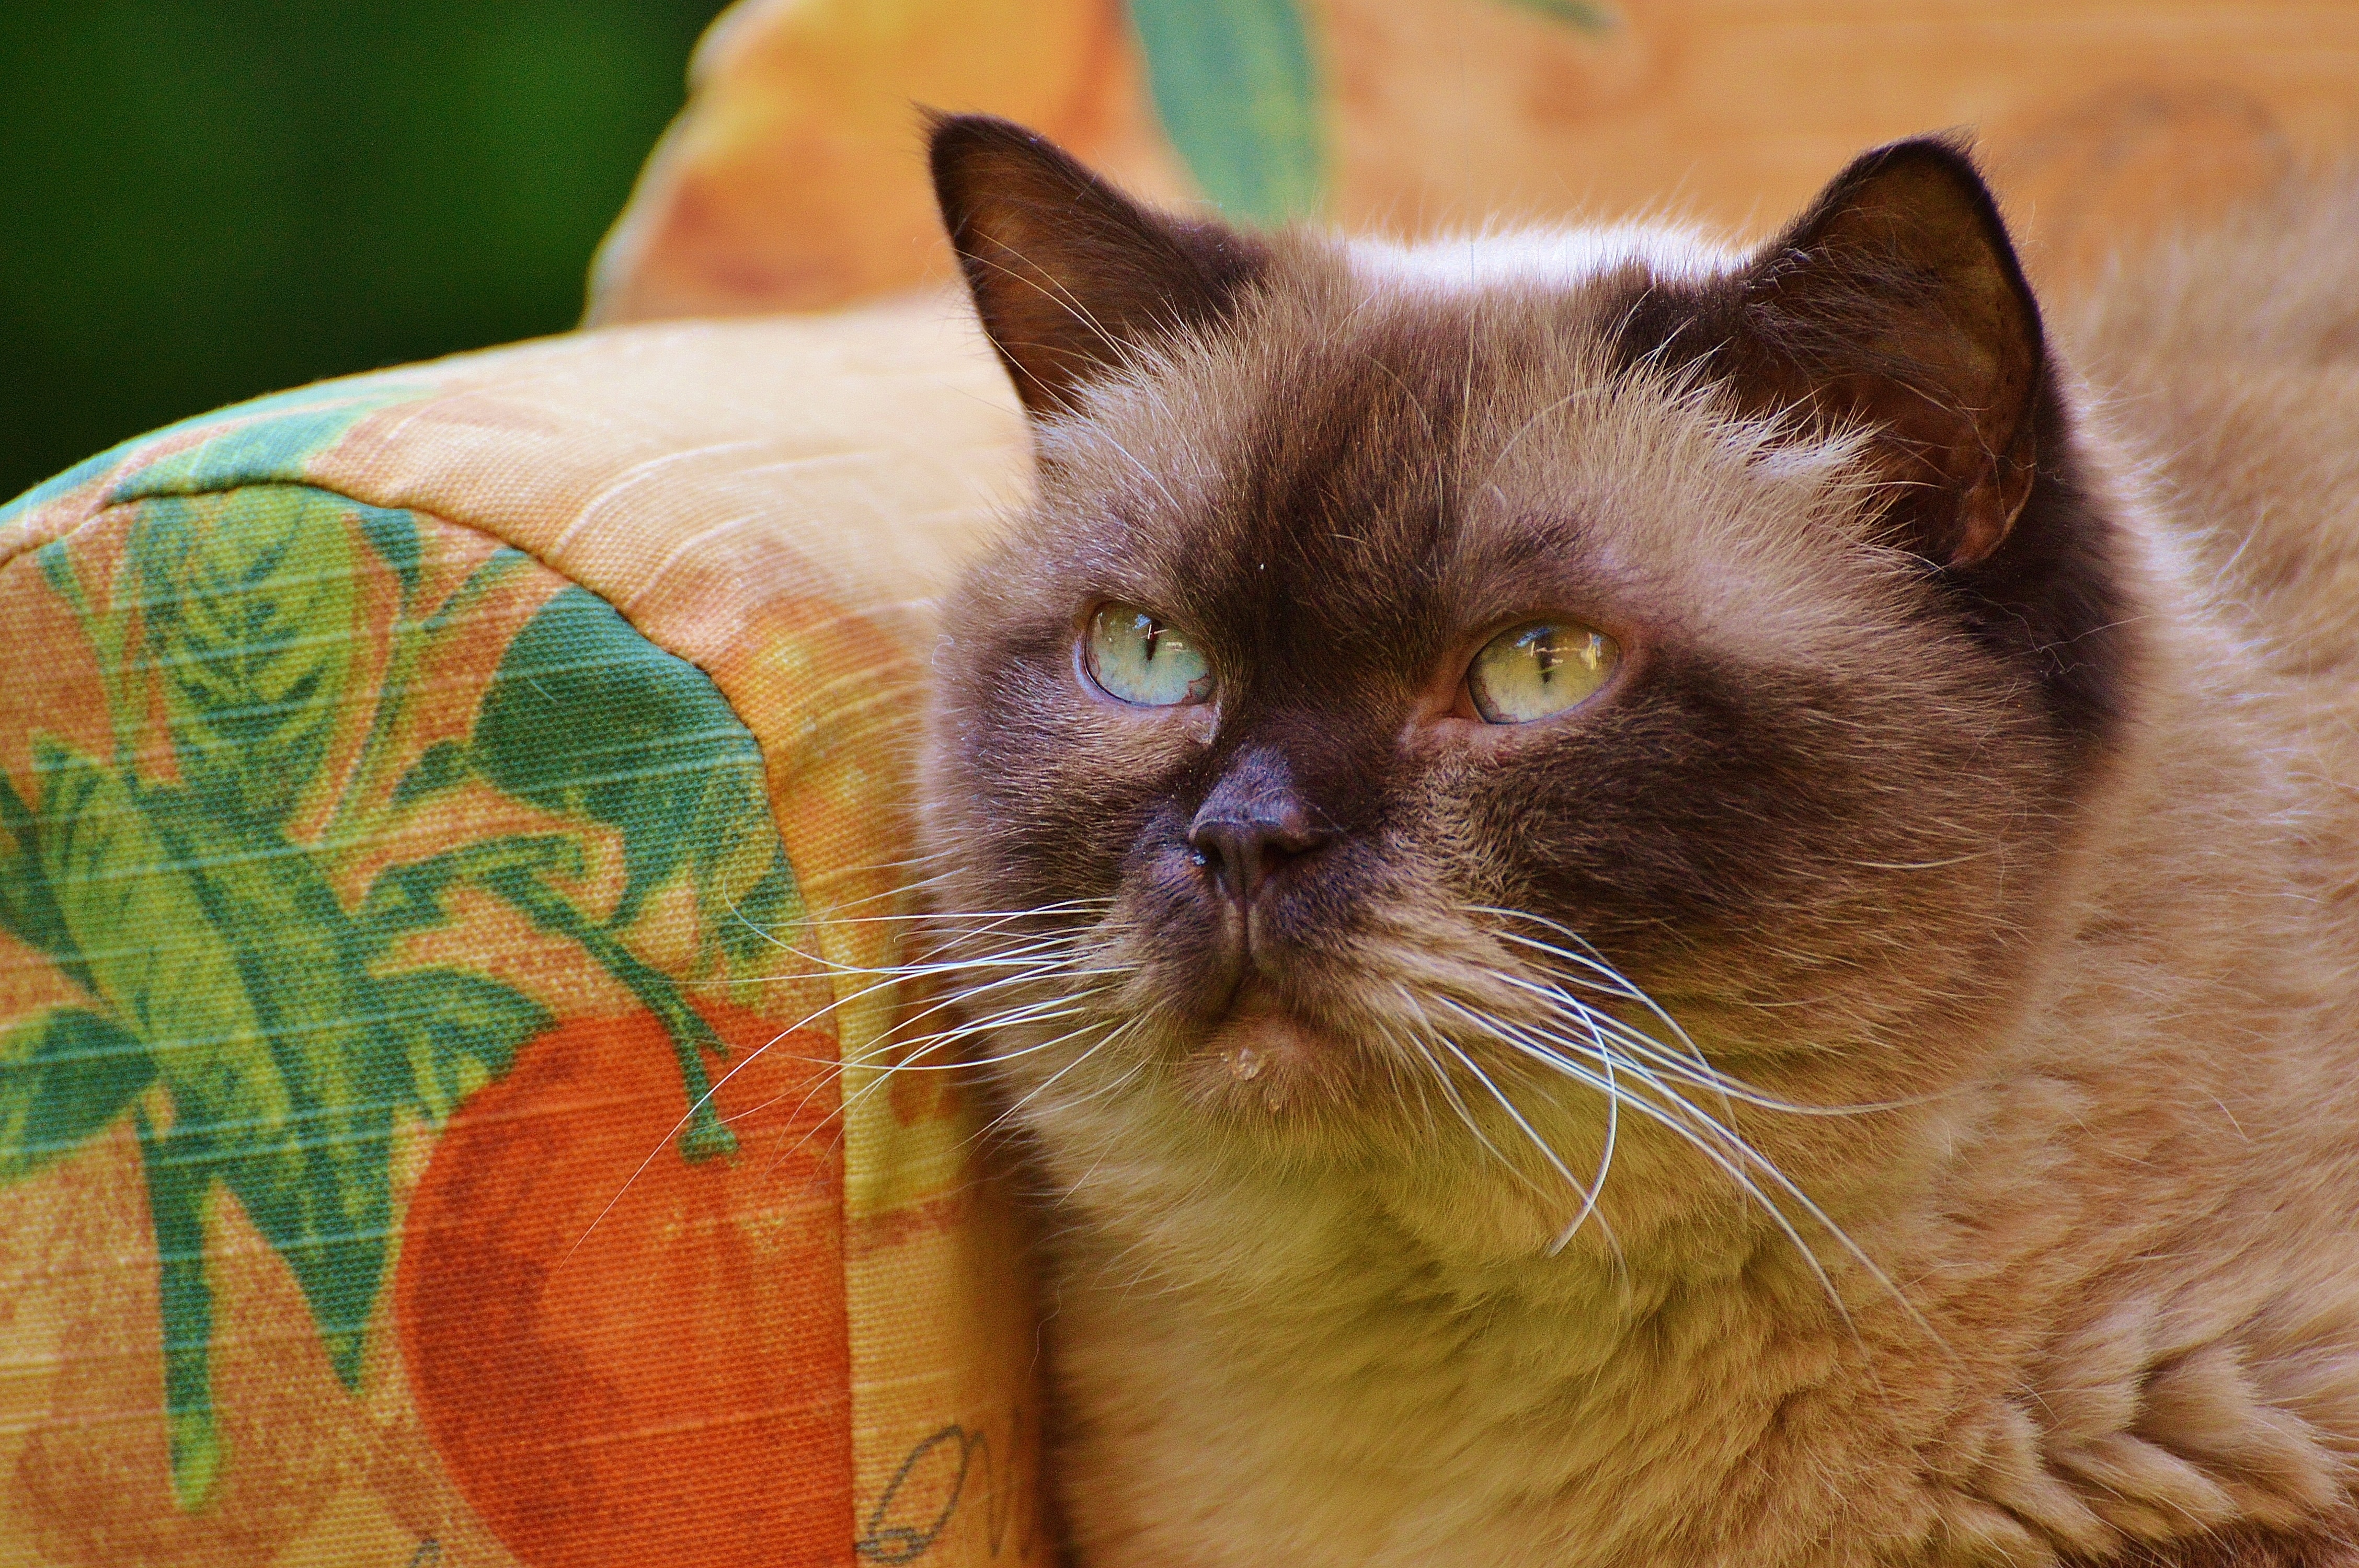
sweet, cute, fur, cat, brown, mammal, sofa, fauna, couch, blue eye, thoroughbred, nose, whiskers, beige, vertebrate, burmese, british shorthair, small to medium sized cats, cat like mammal, domestic short haired cat